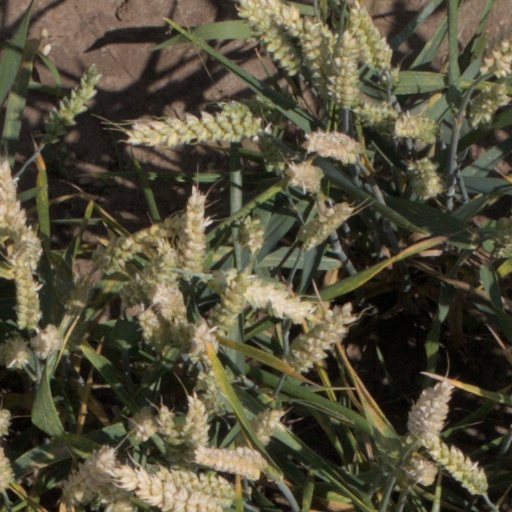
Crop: wheat